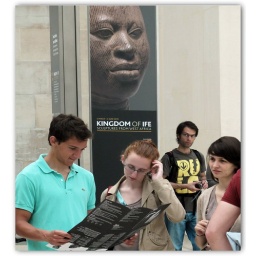
I particularly liked the guy standing against the wall at the back, adding a sense of mystery to the scene.